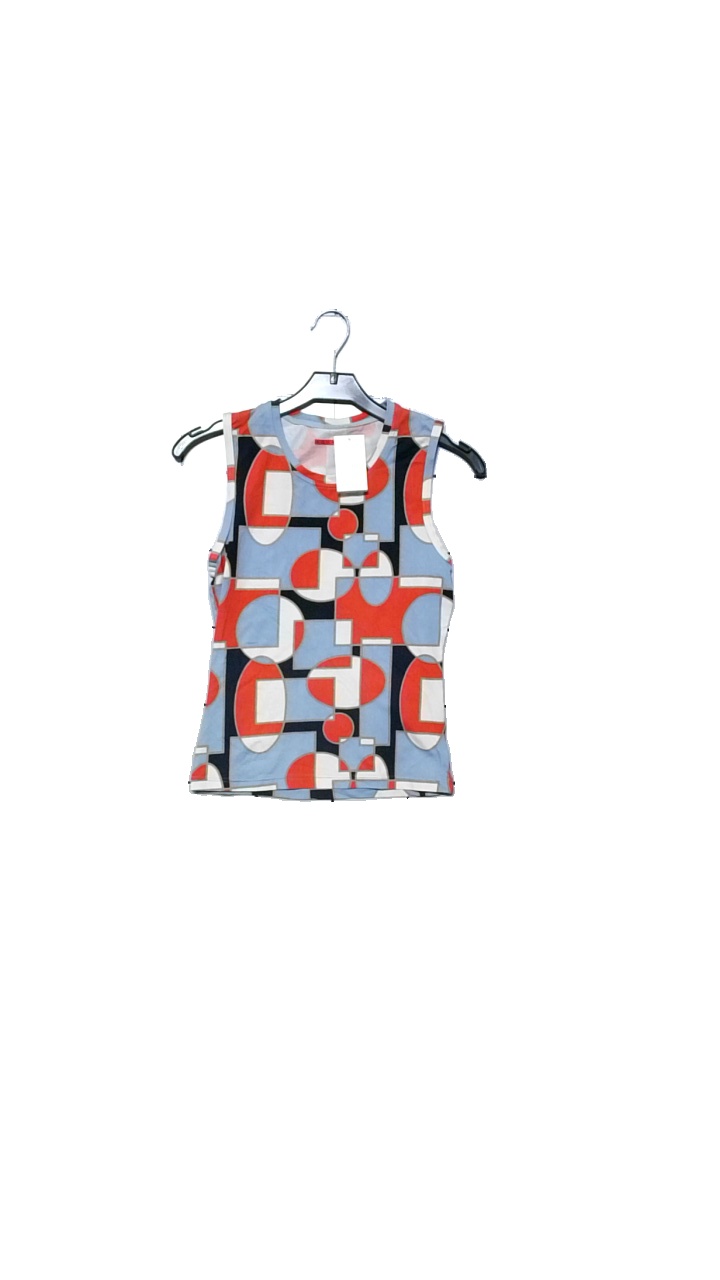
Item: Tank Top (Ladies)
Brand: Röhnish
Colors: Red, Blue, Multicolor
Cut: C-collar, Cropped
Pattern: Geometric print
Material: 91% polyamid, 9% spandex
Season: All
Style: Sports
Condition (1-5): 4
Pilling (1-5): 5
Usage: Reuse
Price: <50